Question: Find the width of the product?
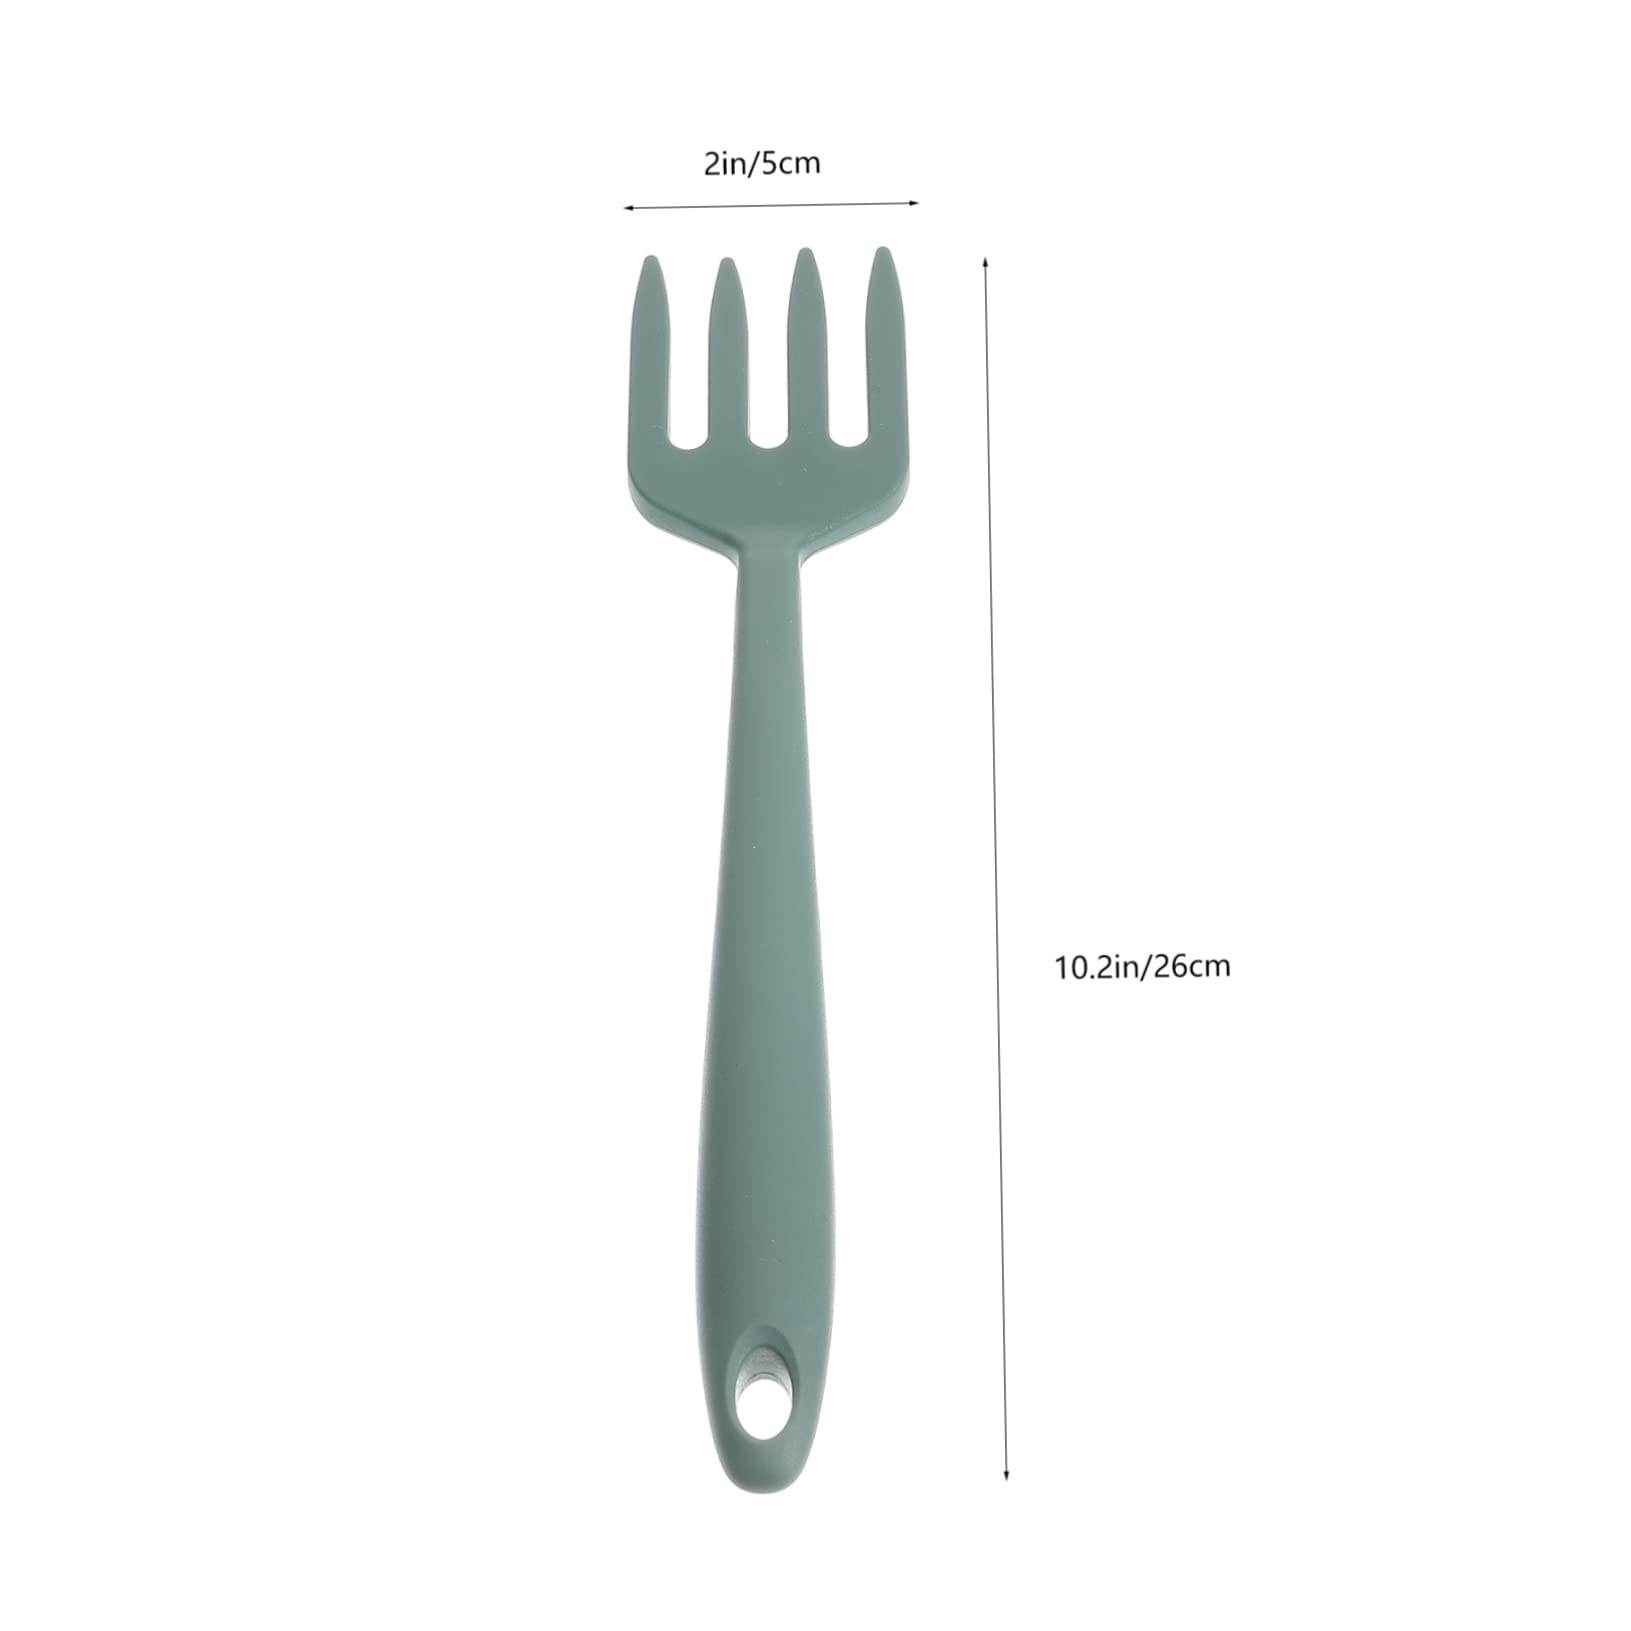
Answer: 5.0 centimetre